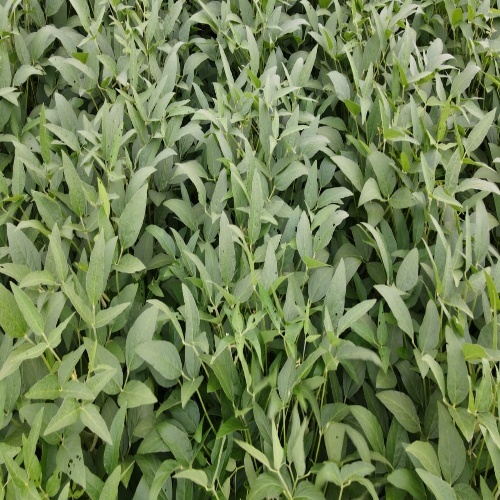
Label: Diabrotica_speciosa